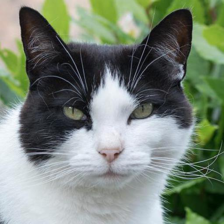
Label: animals